Frederick the Great (game)

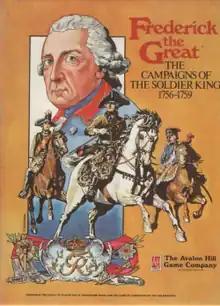
Cover of Avalon Hill's 2nd edition, with cover art by Rodger B. MacGowan, 1982

"Frederick the Great" was designed by Frank Davis and Edward Curran, with graphic design by Redmond A. Simonsen, and was published by SPI in 1975 as a pull-out game in "Strategy & Tactics" #49. SPI also released it packaged in a "flatpack" box. It was not a bestseller for SPI, failing to crack SPI's Top Ten Games list after it was published. In a 1977 poll conducted by SPI to determine the most popular wargames in North America, "Frederick the Great" only placed 119th of 202 games.